Question: Please indicate a possible affordance area of fork that can be used for holding
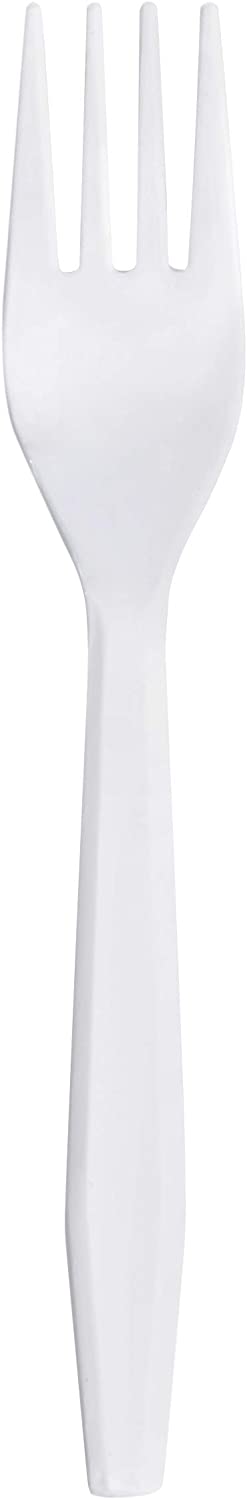
Answer: [62.645, 703.947, 184.355, 1490.132]